Sennen Cove

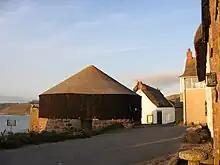
Sennen Cove, the Round House

The village is heavily dependent on tourism and is particularly popular with sea surfing enthusiasts. The main tourist season runs from spring until autumn, peaking in the school holidays in August. "The Old Boathouse", a surf shop called "Chapel Idne", and a public house are located here as well as various small cafes, ice cream stands, souvenir shops, and small private art galleries, most of which are only open during the tourist season. The South West Coast Path passes through Sennen Cove, being about half an hour's walk from Land's End.